Robert Blake (admiral)

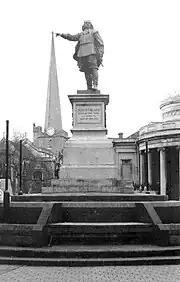
Statue of Robert Blake in Bridgwater, Somerset (1998)

On 13 March 1655, Blake, still in active service while aboard the "Naseby", made out his last will and testament. The first item, consisting of a paragraph, began with, "I bequeath my soul unto the hands of my most merciful Redeemer, the Lord Jesus Christ..." He left the towns of Bridgwater and Taunton £100 each to be dispersed among the poor. He left his brother Humphrey his manor house, while leaving his other brothers considerable sums of money. Among other items bequeathed to other family members and friends, he left the gold chain that was awarded him by the Parliament to his nephew Robert, son of his deceased brother.